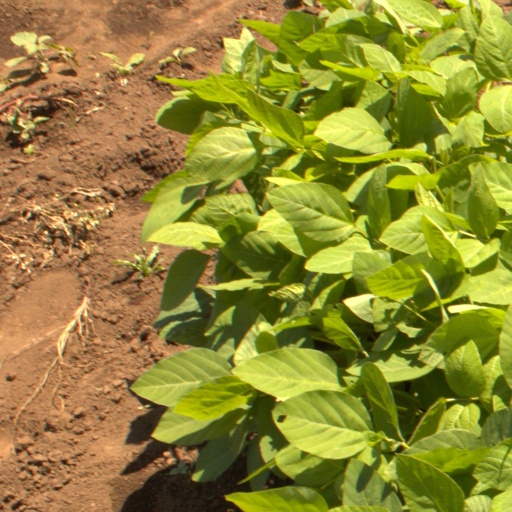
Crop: soybean